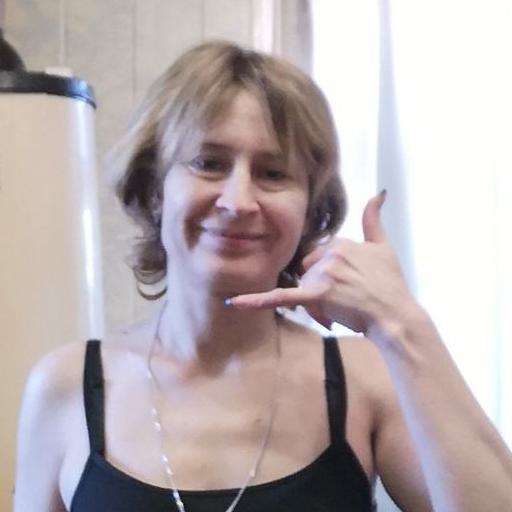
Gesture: call